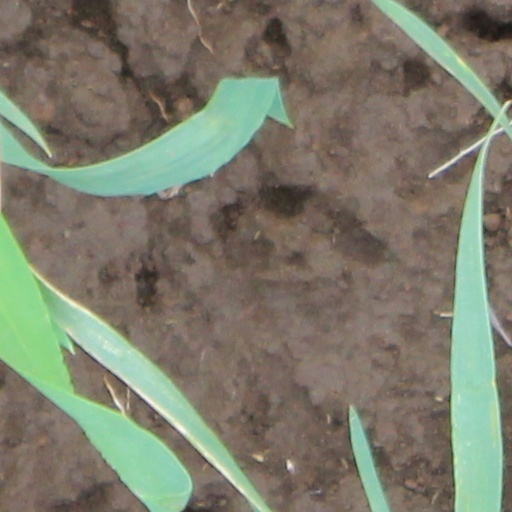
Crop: wheat